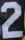
Number: 2